Loudoun Kirk

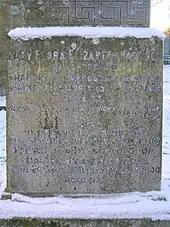
Inscription on the memorial to Lady Flora Hastings and her mother.

During the Covenanting times (1638–88), the Rev. John Nevoy of Loudoun Kirk was the chaplain to the Covenanter army led by General Leslie who were fighting the Irish MacDonnels who had invaded the west of Scotland. In 1647 the fortress of Dunaverty was taken and at Nevoy's urging the entire Irish garrison were driven over a cliff to their deaths.